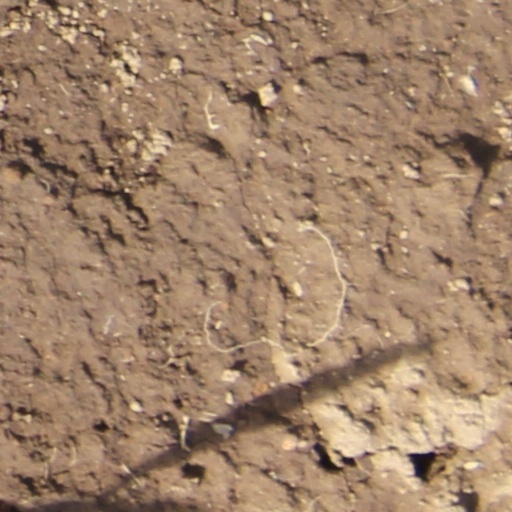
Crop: wheat